British Rail Derby Lightweight

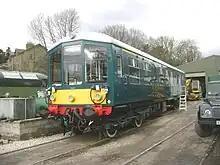
Derby Lightweight trailer no. 975008 (79612) outside EVR maintenance shed, Wirksworth, 2021. This vehicle has been restored to original condition, and will be able to enter traffic after cab wiring has been completed and its power car, after standing idle for 19 years, has been refurbished to run with it. The twin unit is preserved at the Ecclesbourne Valley Railway - Wirksworth.

The British Rail Derby Lightweight diesel multiple units, were the first such trains to be built en-masse for British Railways. The units were built at BR's Derby Works from 1954 to 1955. The units were built in various formations, including 12 power-twin 2-car units, 84 power-trailer 2-car units, four 4-car units, and two single car units.